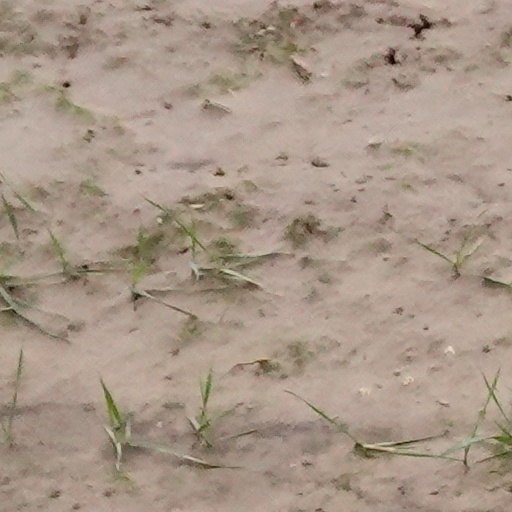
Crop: wheat